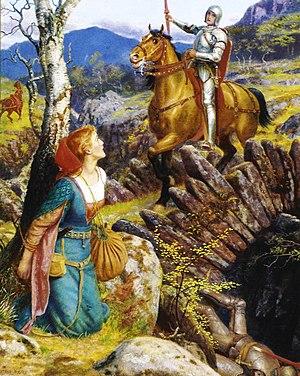
La romance historique, également appelée roman d'amour historique est, au sens moderne du terme, un sous-genre littéraire de la romance ainsi que du roman historique.